Louis Delétraz

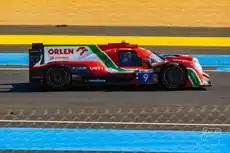
Delétraz driving at the 2022 24 Hours of Le Mans.

In 2022, it was announced that Delétraz would be competing with the Prema Orlen Team in the 2022 FIA World Endurance Championship and Prema Racing in the 2022 European Le Mans Series both on a full season basis. In the 2022 FIA World Endurance Championship, Delétraz finished in P5 in the LMP2 championship with a P2 finish in the 2022 24 Hours of Le Mans. In the 2022 European Le Mans Series however, Delétraz and his teammate, Ferdinand Habsburg clinched the LMP2 Driver's championship with 4 wins and a P3 finish in Spa. Alongside this, he also competed in the 2022 IMSA SportsCar Championship with Tower Motorsport in the LMP2 class. With two wins in Laguna Seca and Petit Le Mans and three podium finishes, Delétraz finished the season in 7th place (having missed a round) with points counting towards the Michelin Endurance Cup, not the overall LMP2 championship.